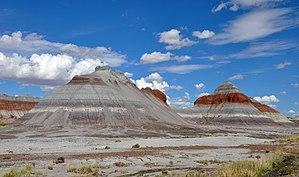
Les Tepees (trad. «